Megabirnaviridae

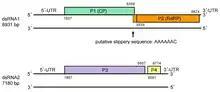
Genome organization of Rosellinia necatrix megabirnavirus 1

The genome is composed of two double-stranded RNA segments of 7.2–8.9 kbp each and of a total length of 16.1 kbp. The genome codes for four proteins.